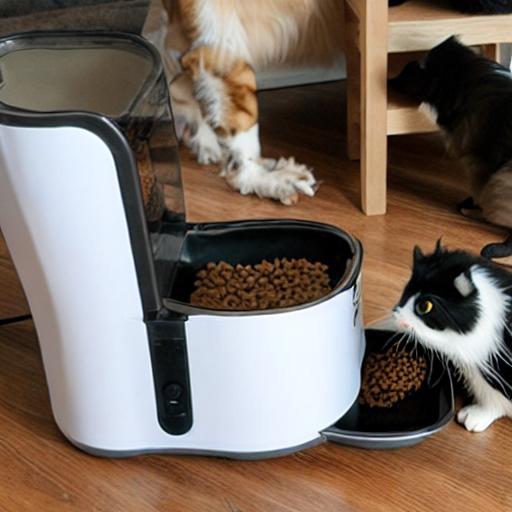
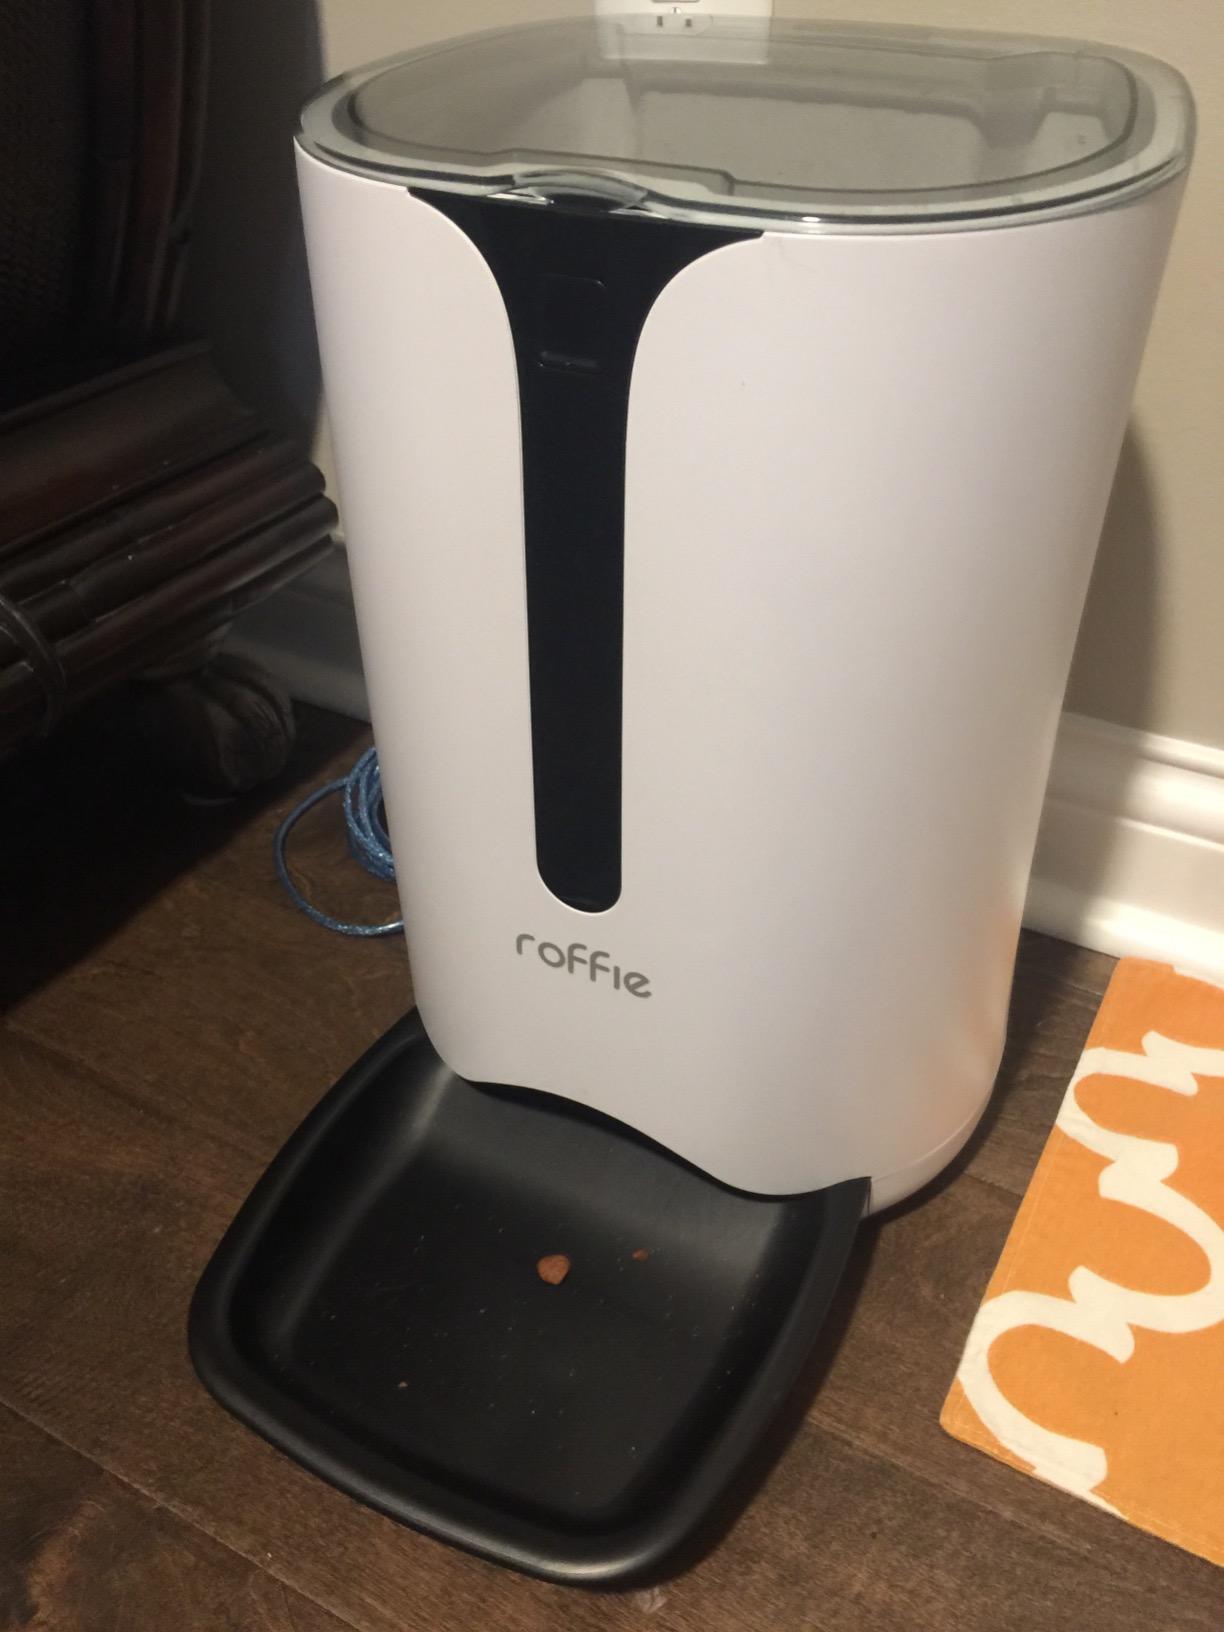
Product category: items_feeder
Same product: no